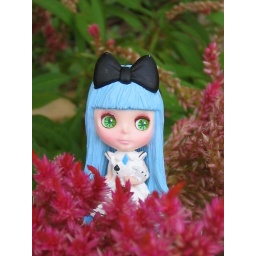
In this pic, I focus on the doll &amp;amp; not on the red flowers...I focus on the flowers in the next pic!!!